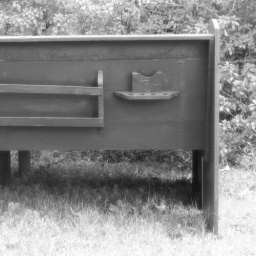
All the church pews had been removed from the building and were sitting in the grass outside.